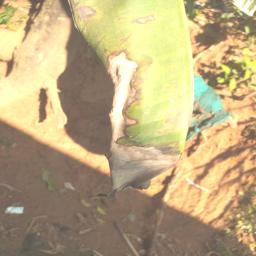
Label: MALBHOG LEAF